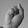
ASL letter: S